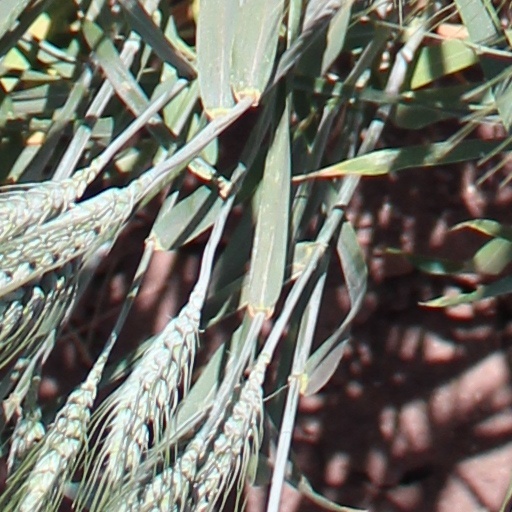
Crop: wheat